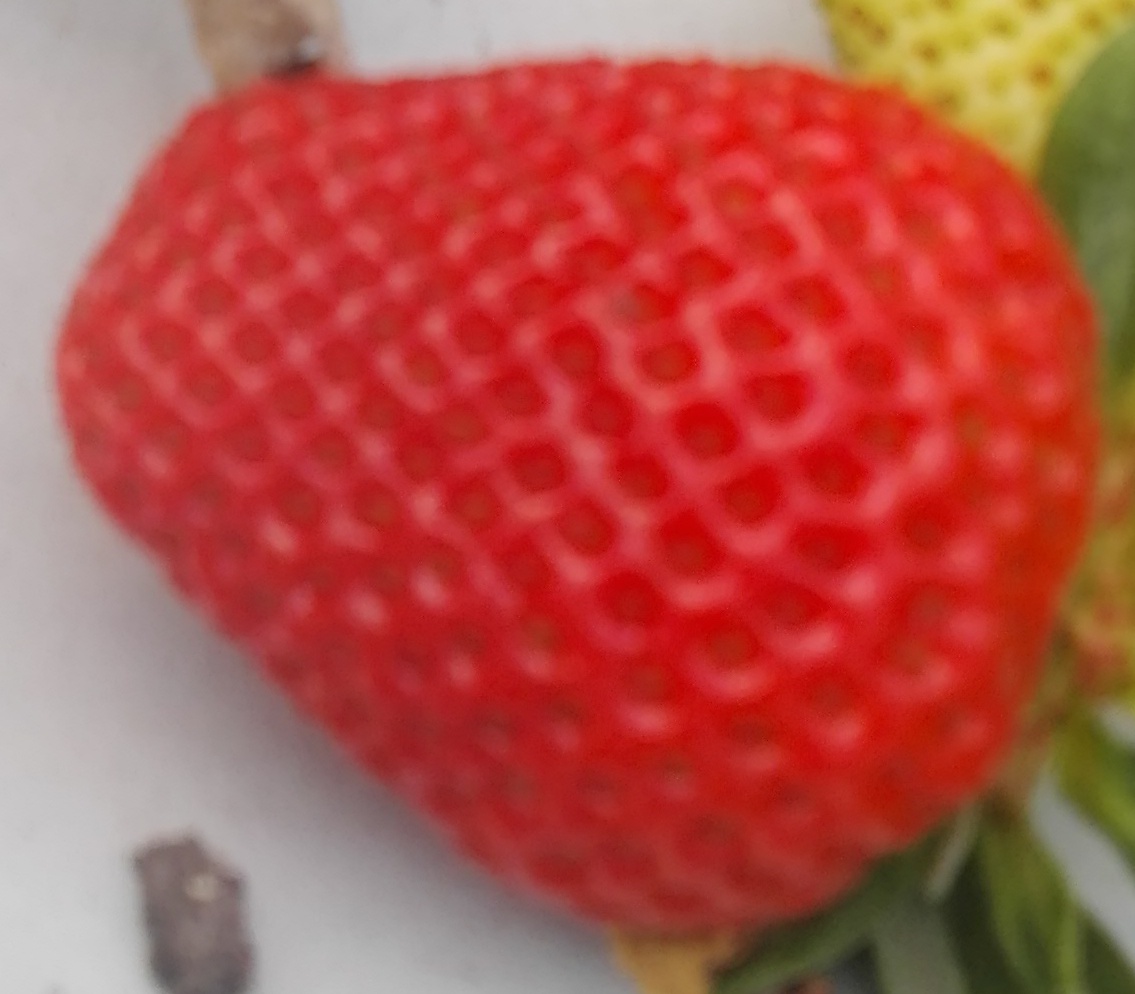
Label: Strawberry